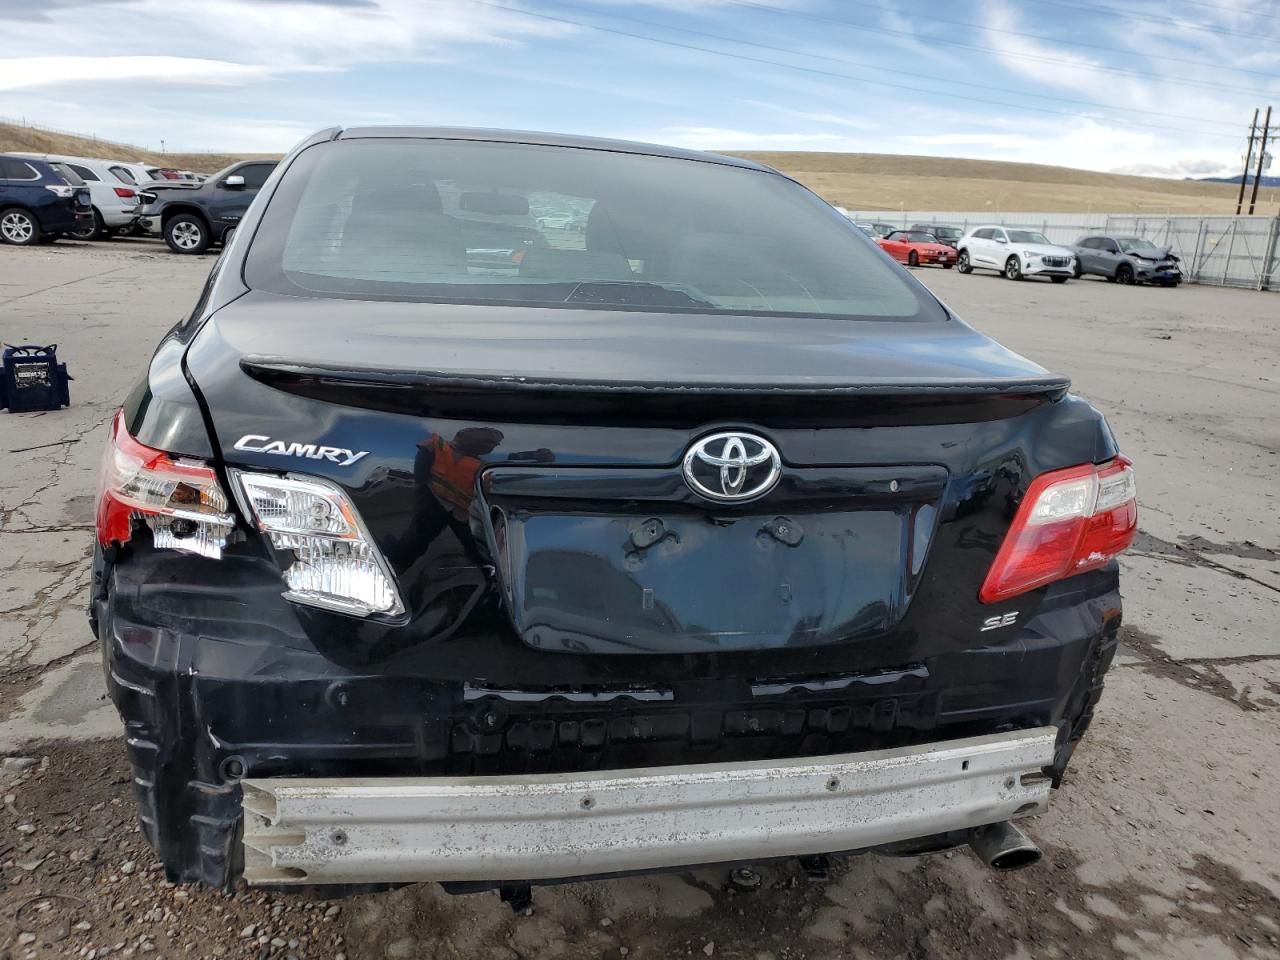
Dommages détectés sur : malle, feu arrière gauche, pare-choc arrière, plaque d'immatriculation arrière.
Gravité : majeur